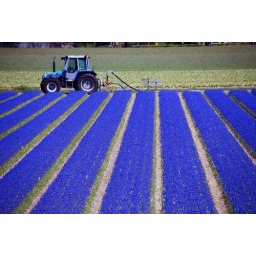
flowers in Dutch field